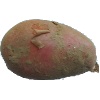
Label: Potato Red 1